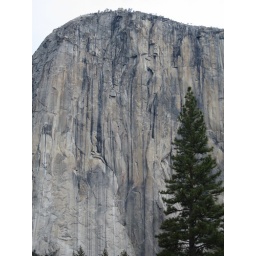
The tree in front of the rock face was so beautiful